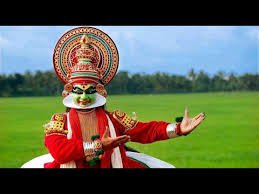
Dance form: kathakali